Question: Please indicate a possible affordance area of baseball bat that can be used for holding
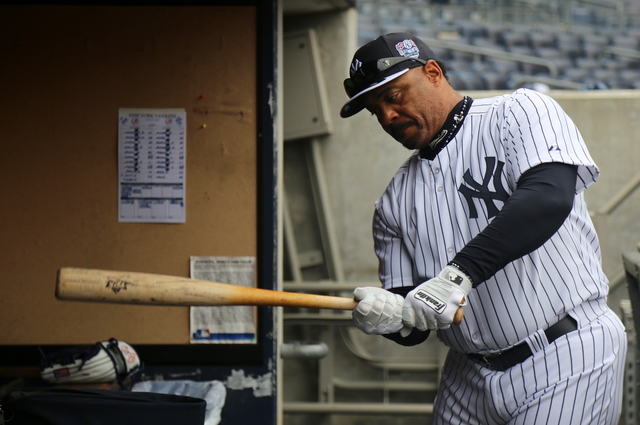
Answer: [347.34, 297.845, 463.054, 320.702]